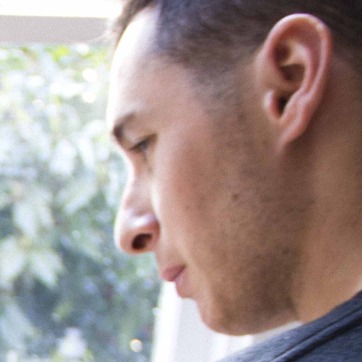
Material: skin